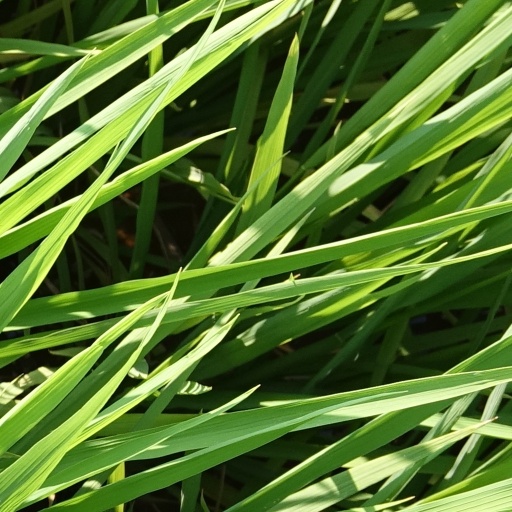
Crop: rice